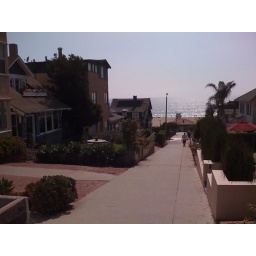
Found the house that the Bahtmans are filming at in the hit TV show Weeds.